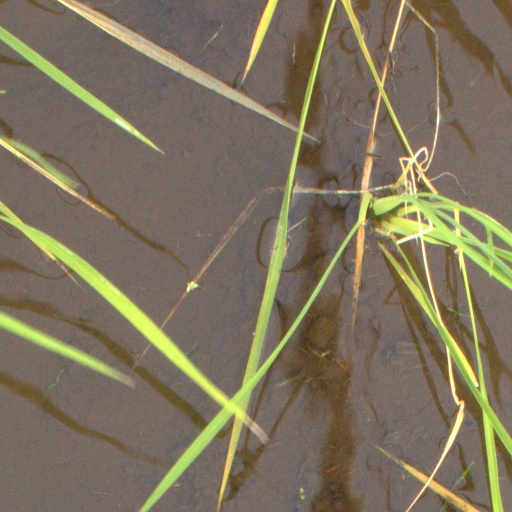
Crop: rice